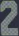
Number: 2